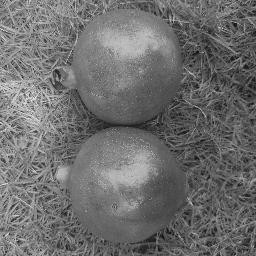
Fruit: Pomegranate
Quality: Good